Casimir Palace

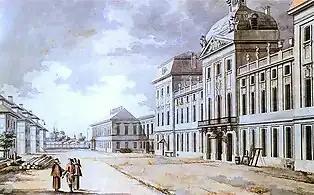
Corps of Cadets, 1785

In 1735, the palace became the property of Count Aleksander Józef Sułkowski. A brickworks, a stove factory and a brewery were established here, and in 1737-39 he rebuilt the palace, probably to a rococo design by Johann Sigmund Deybel and Joachim Daniel von Jauch. The palace was enlarged and covered with mansard roofs. The central portion of the building was adorned with a bulbous top bearing a clock and an eagle.